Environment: real
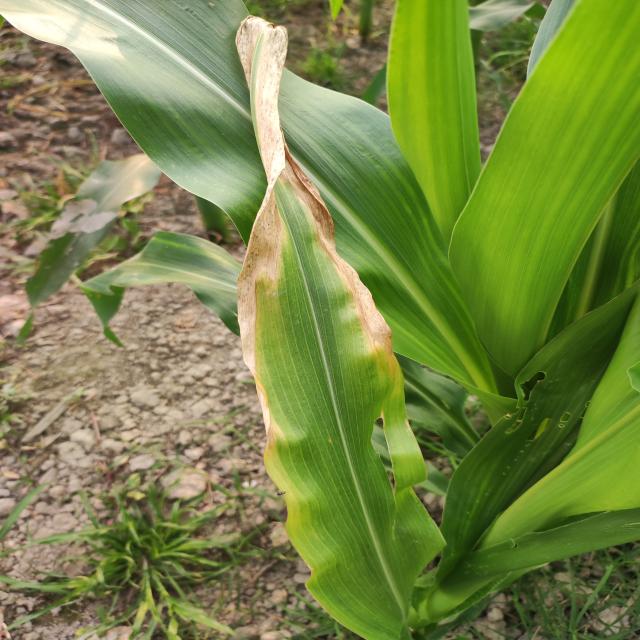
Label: potassium_deficiency